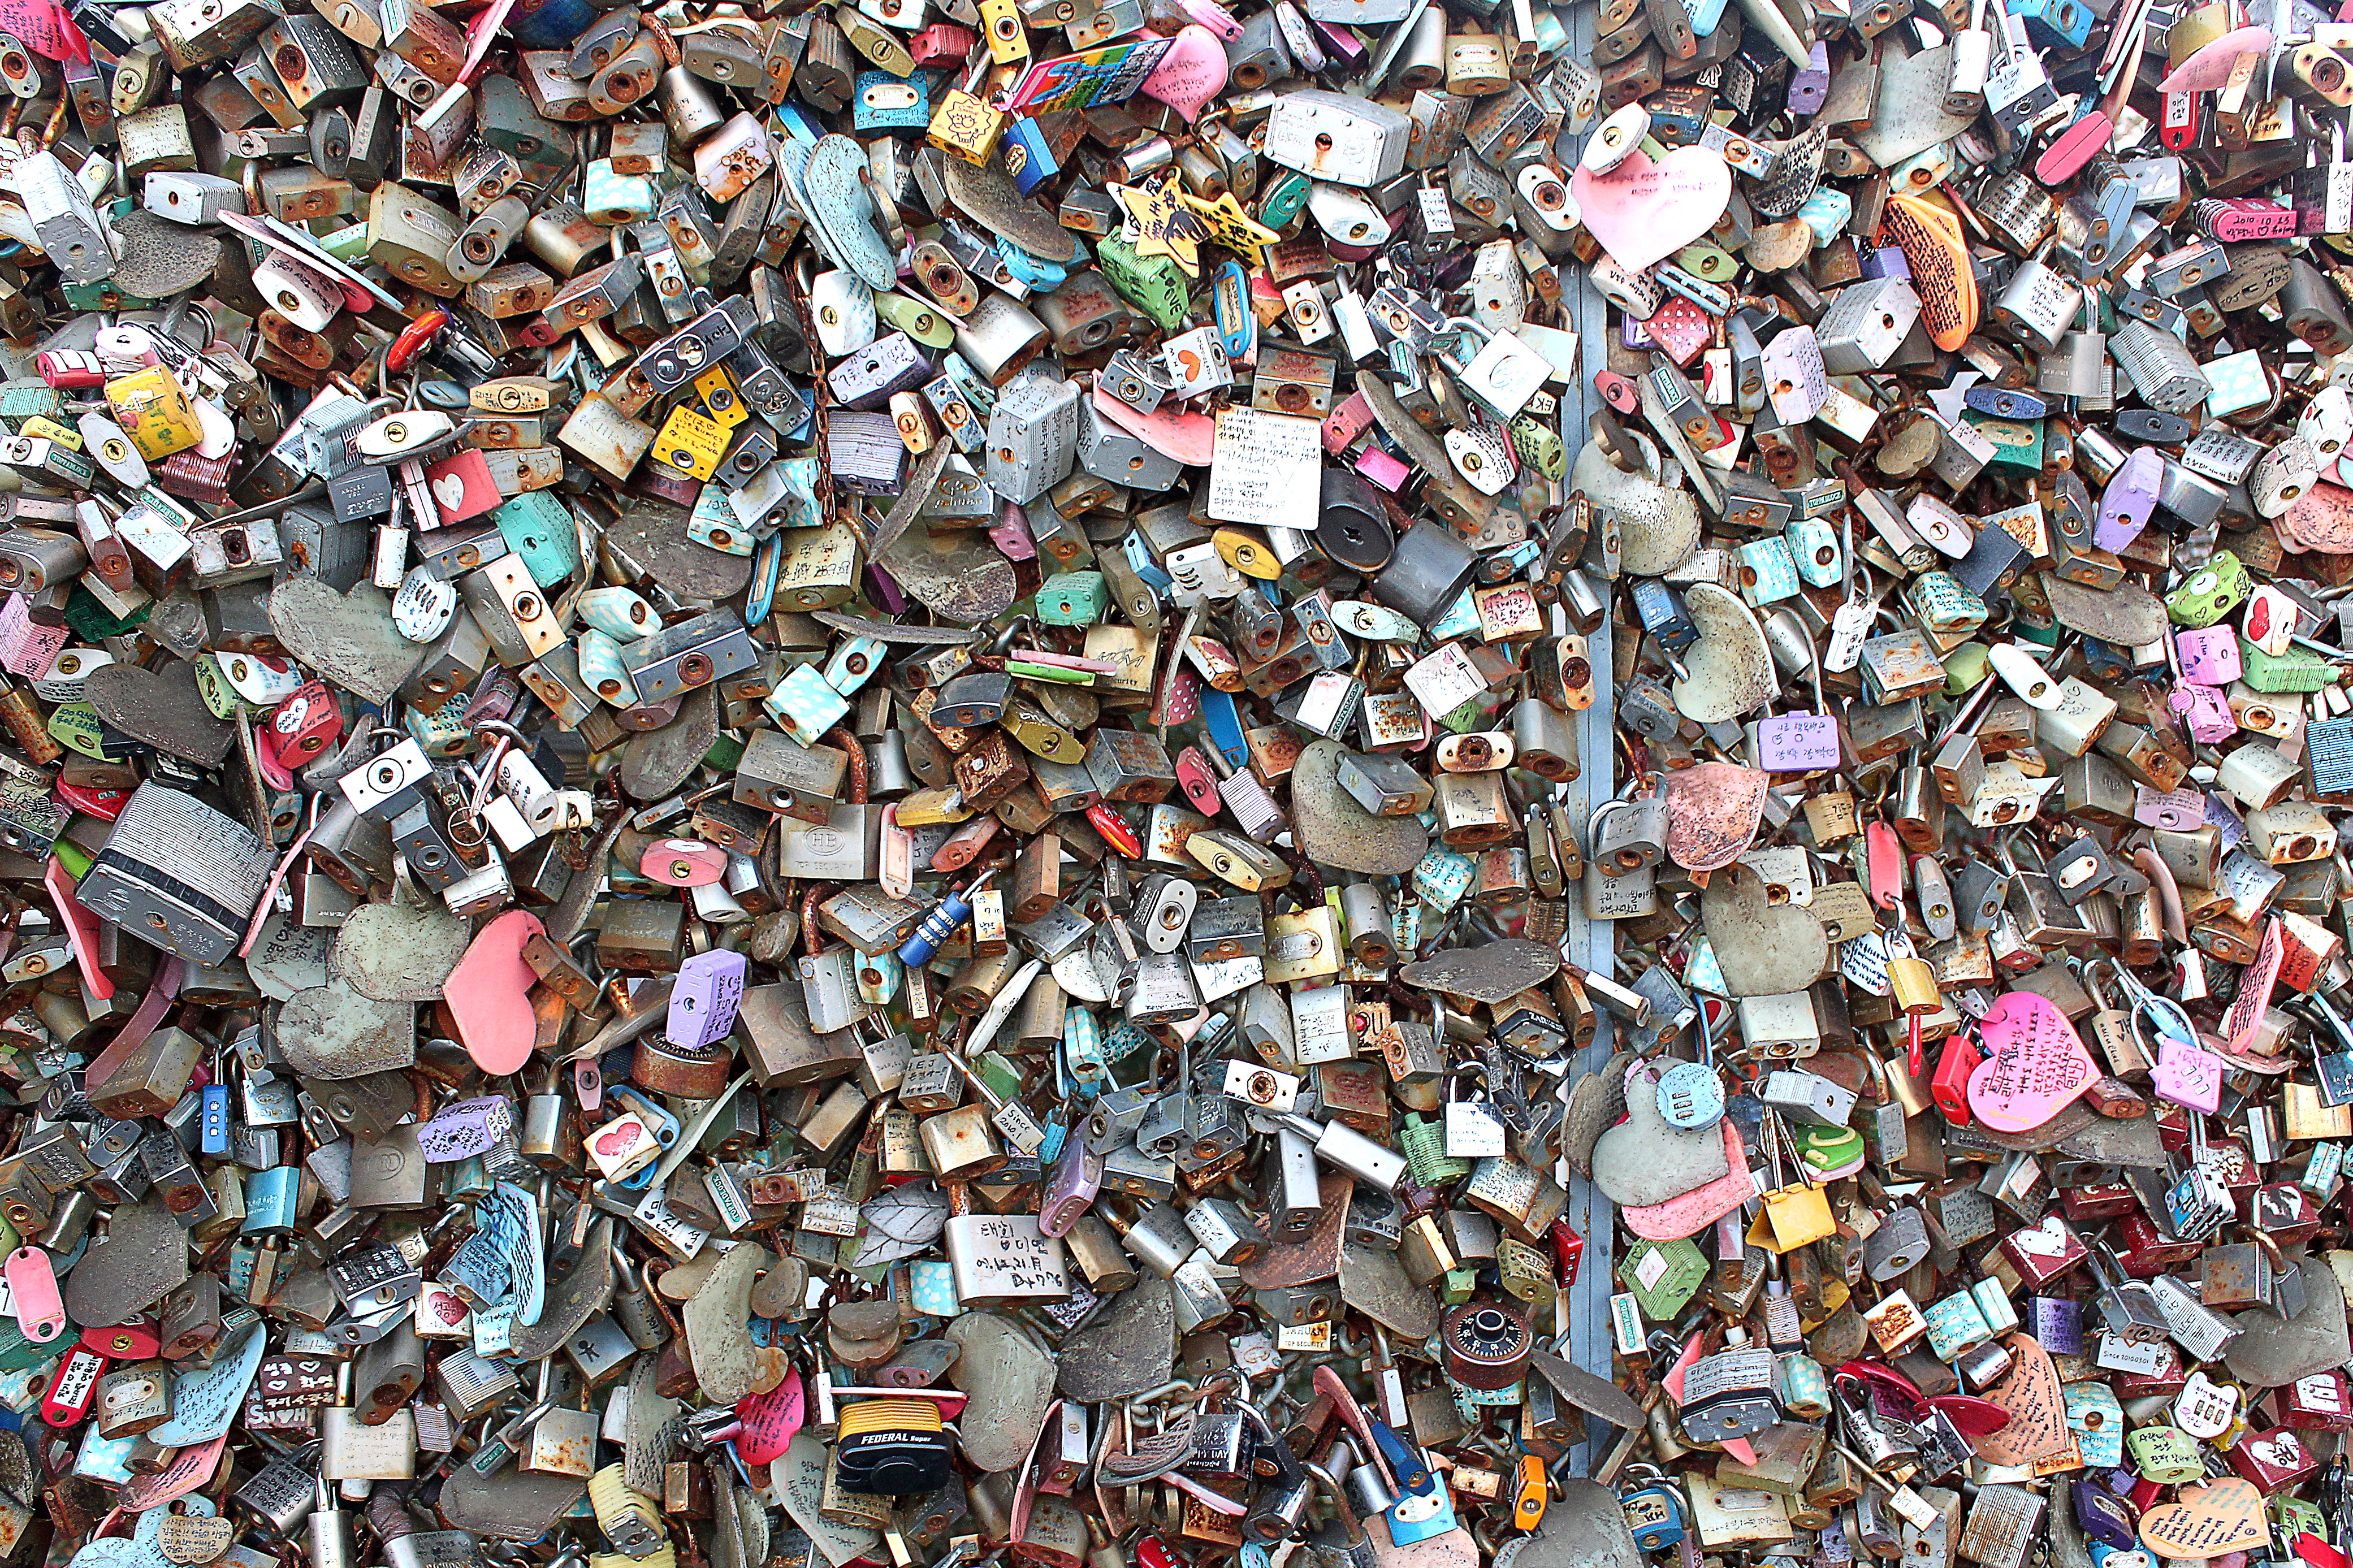
crowd, love, symbol, color, couple, romance, romantic, together, padlock, art, korea, relationship, litter, waste, lovers, locks, valentine, scrap, oath, love lock